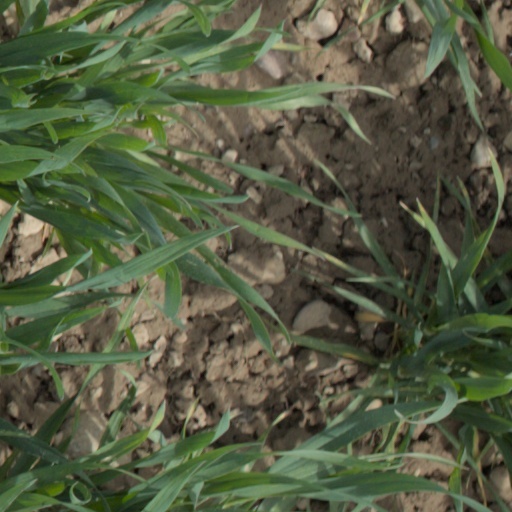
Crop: wheat